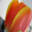
Label: tulip